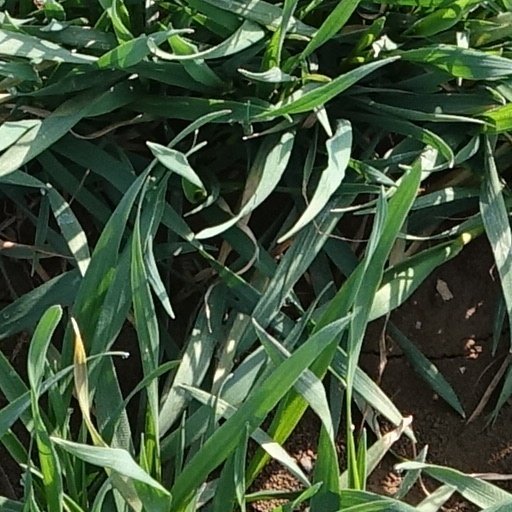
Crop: wheat